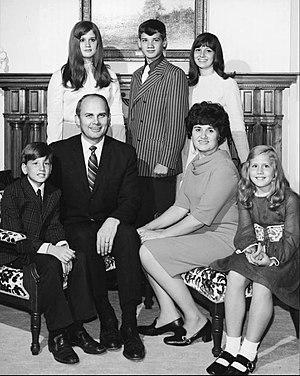
Dallin Harris Oaks, né le 12 août 1932 à Provo, est un avocat et juriste américain. Il a été professeur de droit à l'université de Chicago, président de l'université Brigham Young et juge à la Cour suprême de l'Utah.